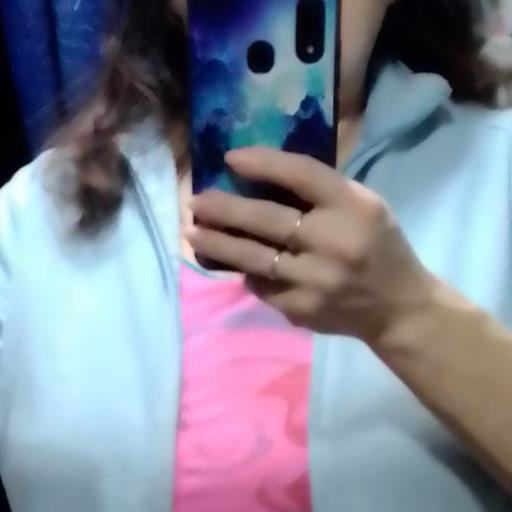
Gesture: no_gesture